European Remote-Sensing Satellite

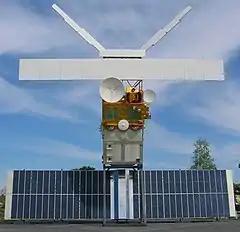
A full-size model of ERS-2.

European Remote Sensing satellite (ERS) was the European Space Agency's first Earth-observing satellite programme using a polar orbit. It consisted of two satellites, ERS-1 and ERS-2, with ERS-1 being launched in 1991.